Fairey Battle

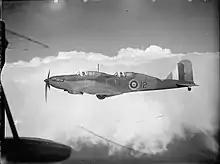
Fairey Battle trainer

The Battle was obsolete by the start of the Second World War, but remained a front-line RAF bomber owing to a lack of a suitable replacement. On 2 September 1939, during the "Phoney War", 10 Battle squadrons were deployed to pre-selected airfields in France to form a portion of the vanguard of the British RAF Advanced Air Striking Force, which was independent of the similarly-tasked Army-led British Expeditionary Force. Once the Battles arrived, the aircraft were dispersed and efforts were made to camouflage or otherwise obscure their presence; the envisioned purpose of their deployment had been that, in the event of German commencement of bombing attacks, the Battles based in France could launch retaliatory raids upon Germany, specifically in the Ruhr valley region, and would benefit from their closer range than otherwise possible from the British mainland.